Young Igi

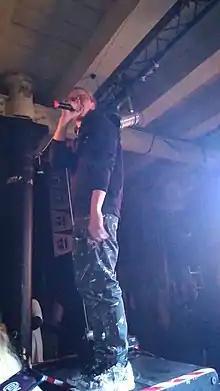
Young Igi (2019)

Igor Ośmiałowski (born 17 November 1999), known professionally as Young Igi, is a Polish rapper and songwriter. He has collaborated with such artists as Quebonafide, Margaret, and Malik Montana. Together with Otsochodzi and Oki, he is a member of the trio OIO.